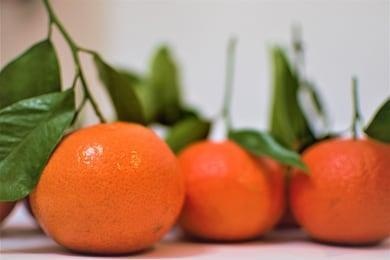
Label: mandarine